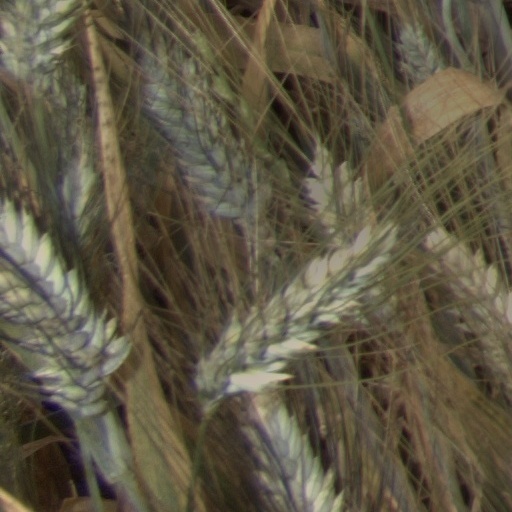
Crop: wheat